Treehouse of Horror XI

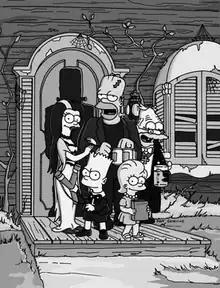
Promotional artwork for the episode featuring the family as "The Munsters".

"Treehouse of Horror XI" is the first episode of the twelfth season of the American animated television series "The Simpsons", the 249th episode overall, and the eleventh Halloween episode. The episode features "G-G-Ghost D-D-Dad", "Scary Tales Can Come True" and "Night of the Dolphin" and was written by Rob LaZebnik (story by Mike Scully), John Frink and Don Payne and Carolyn Omine and directed by Matthew Nastuk.